2007 Davidoff Swiss Indoors

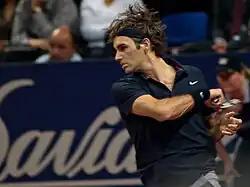
Singles champion Roger Federer

The 2007 Davidoff Swiss Indoors was a tennis tournament played on indoor hard courts. It was the 38th edition of the event known that year as the Davidoff Swiss Indoors, and was part of the International Series of the 2007 ATP Tour. It took place at the St. Jakobshalle in Basel, Switzerland, from 22 October through 28 October 2007.